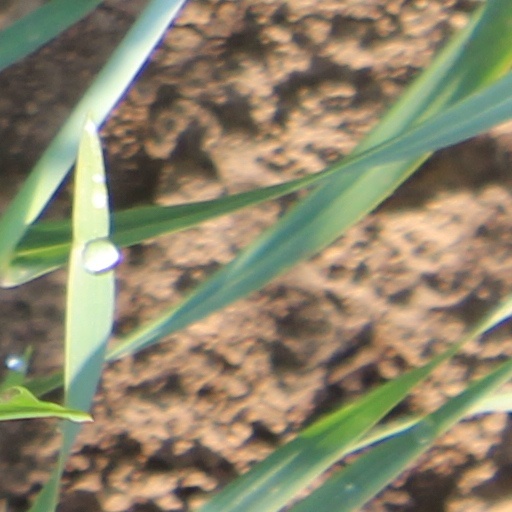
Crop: wheat